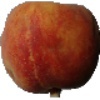
Label: Peach 1